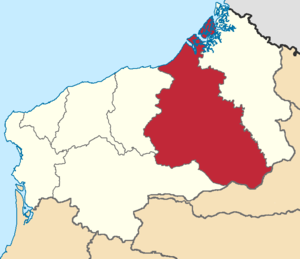
Eloy Alfaro est un canton d'Équateur situé dans la province d'Esmeraldas.